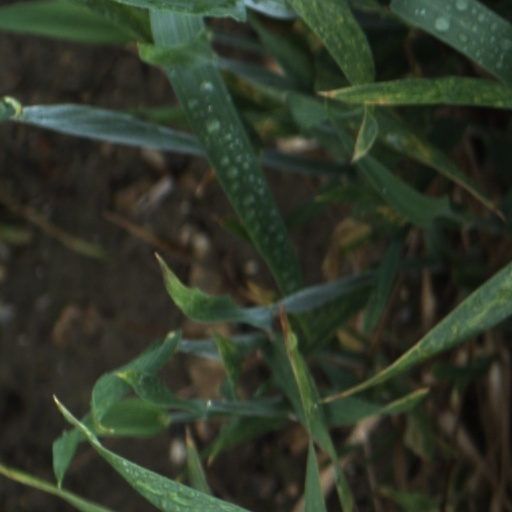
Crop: wheat